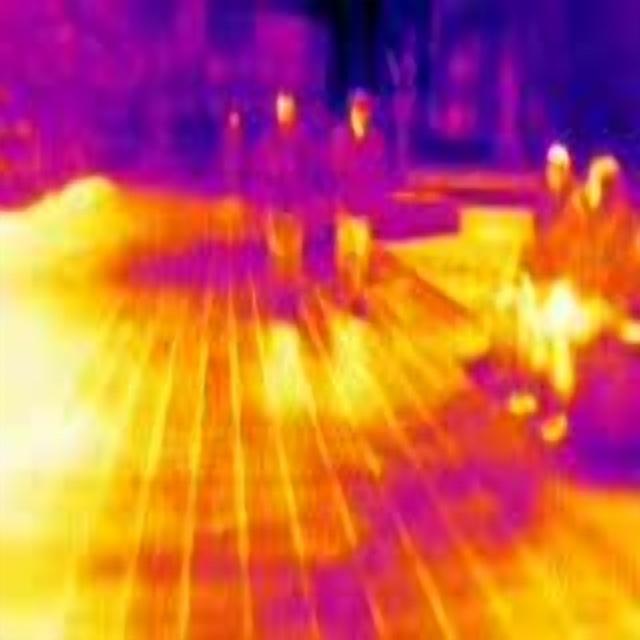
Detected objects:
label: person
label: person
label: person
label: person